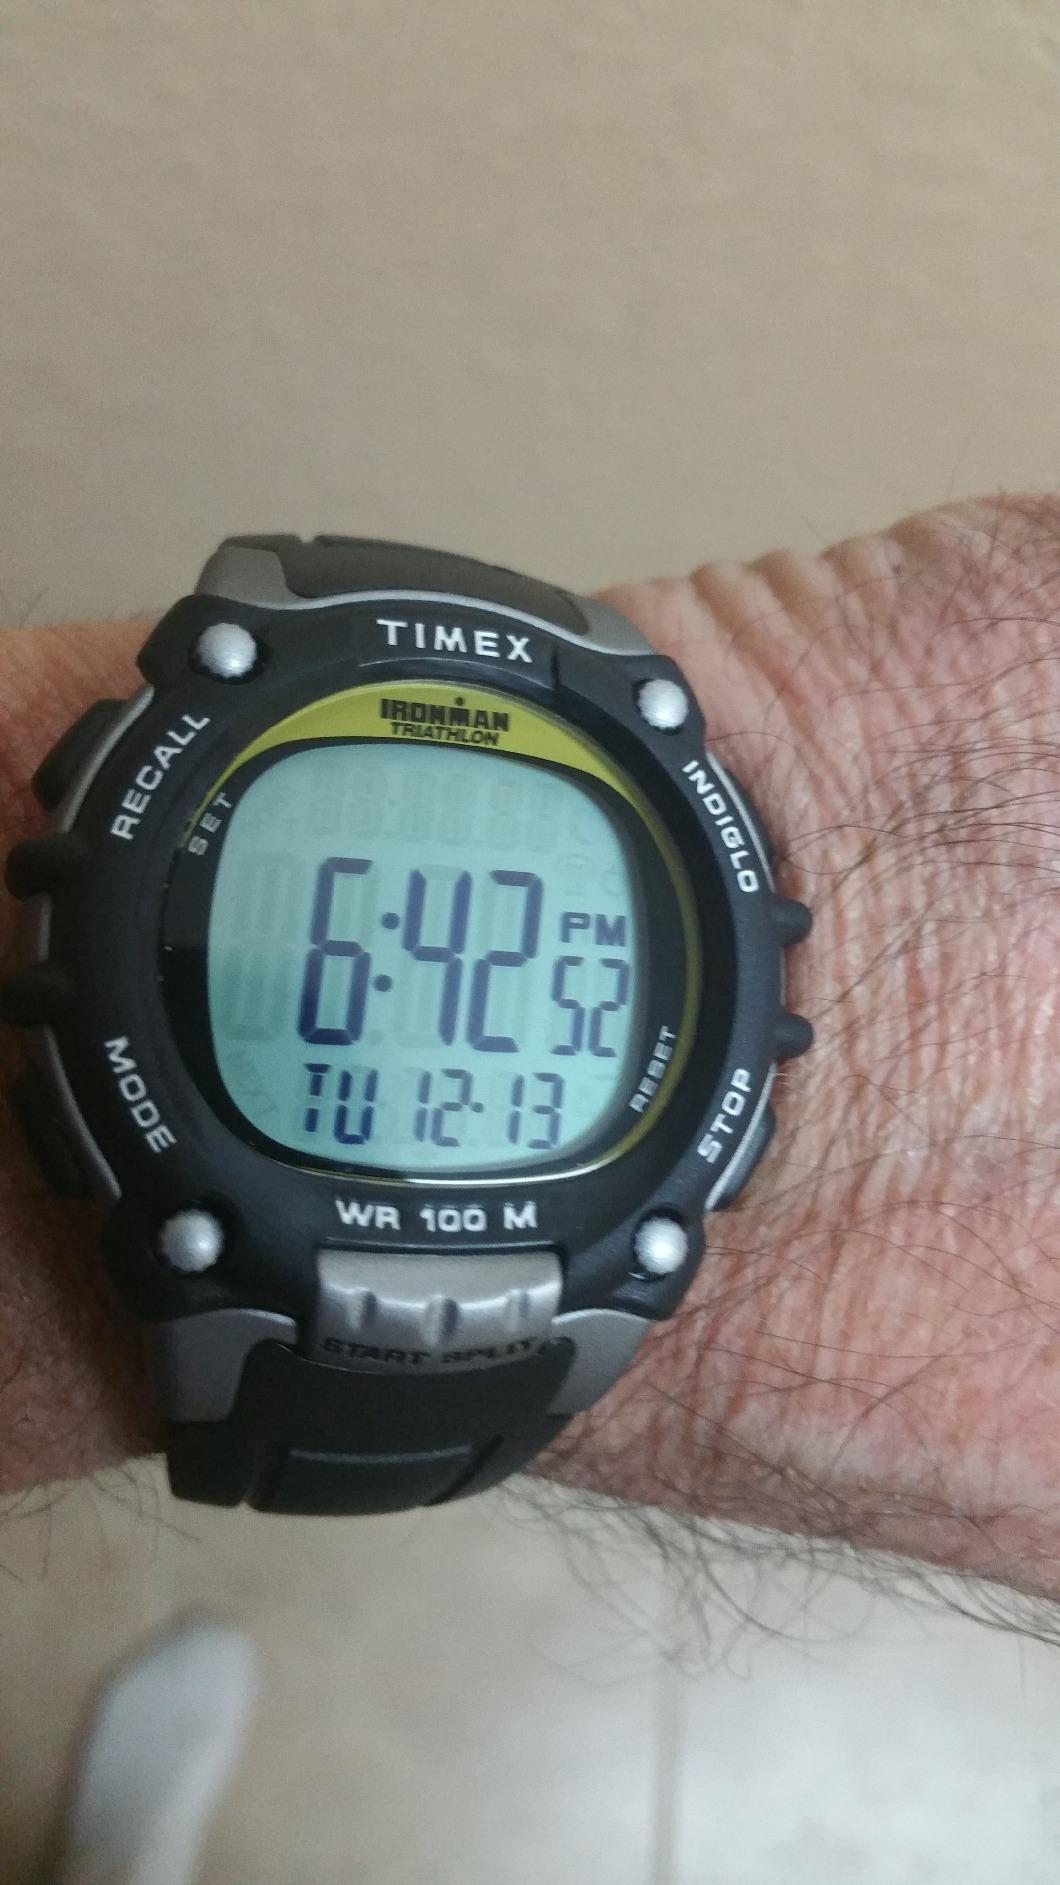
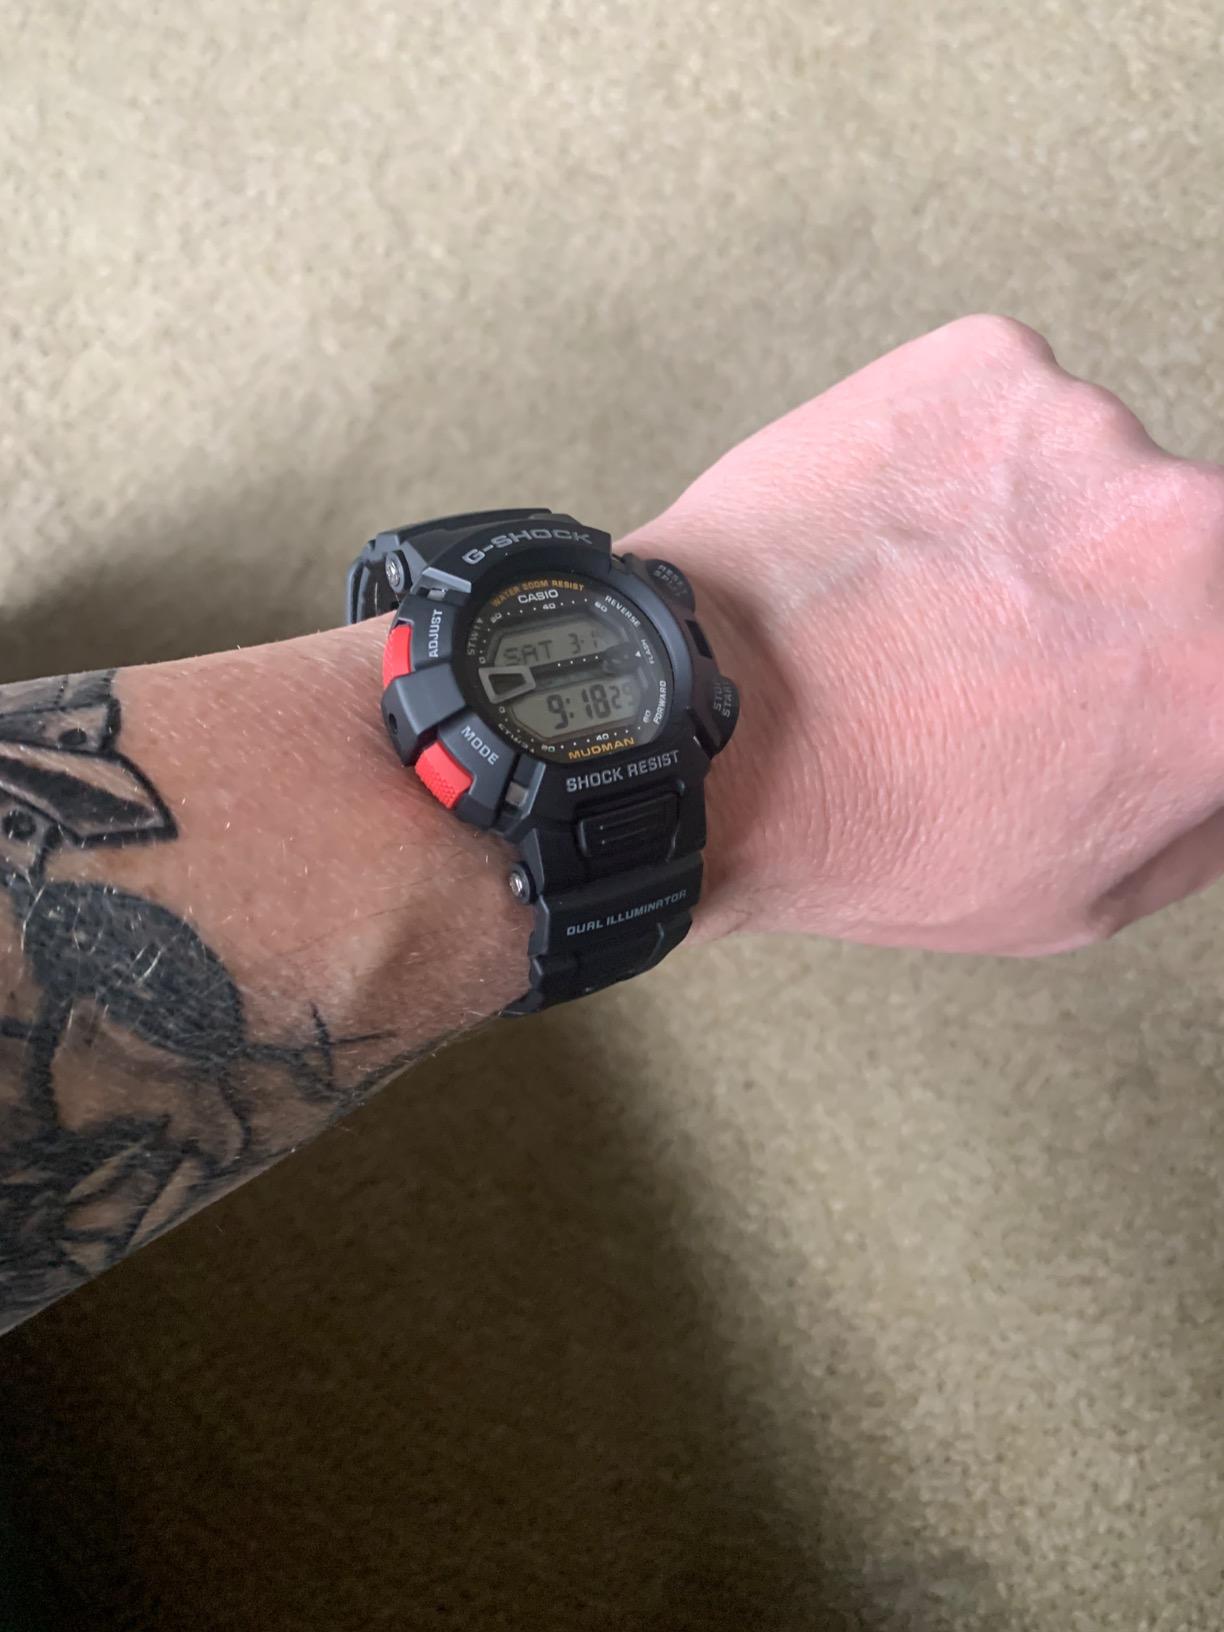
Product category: accessories_watch
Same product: no